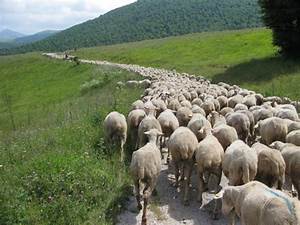
Label: sheep